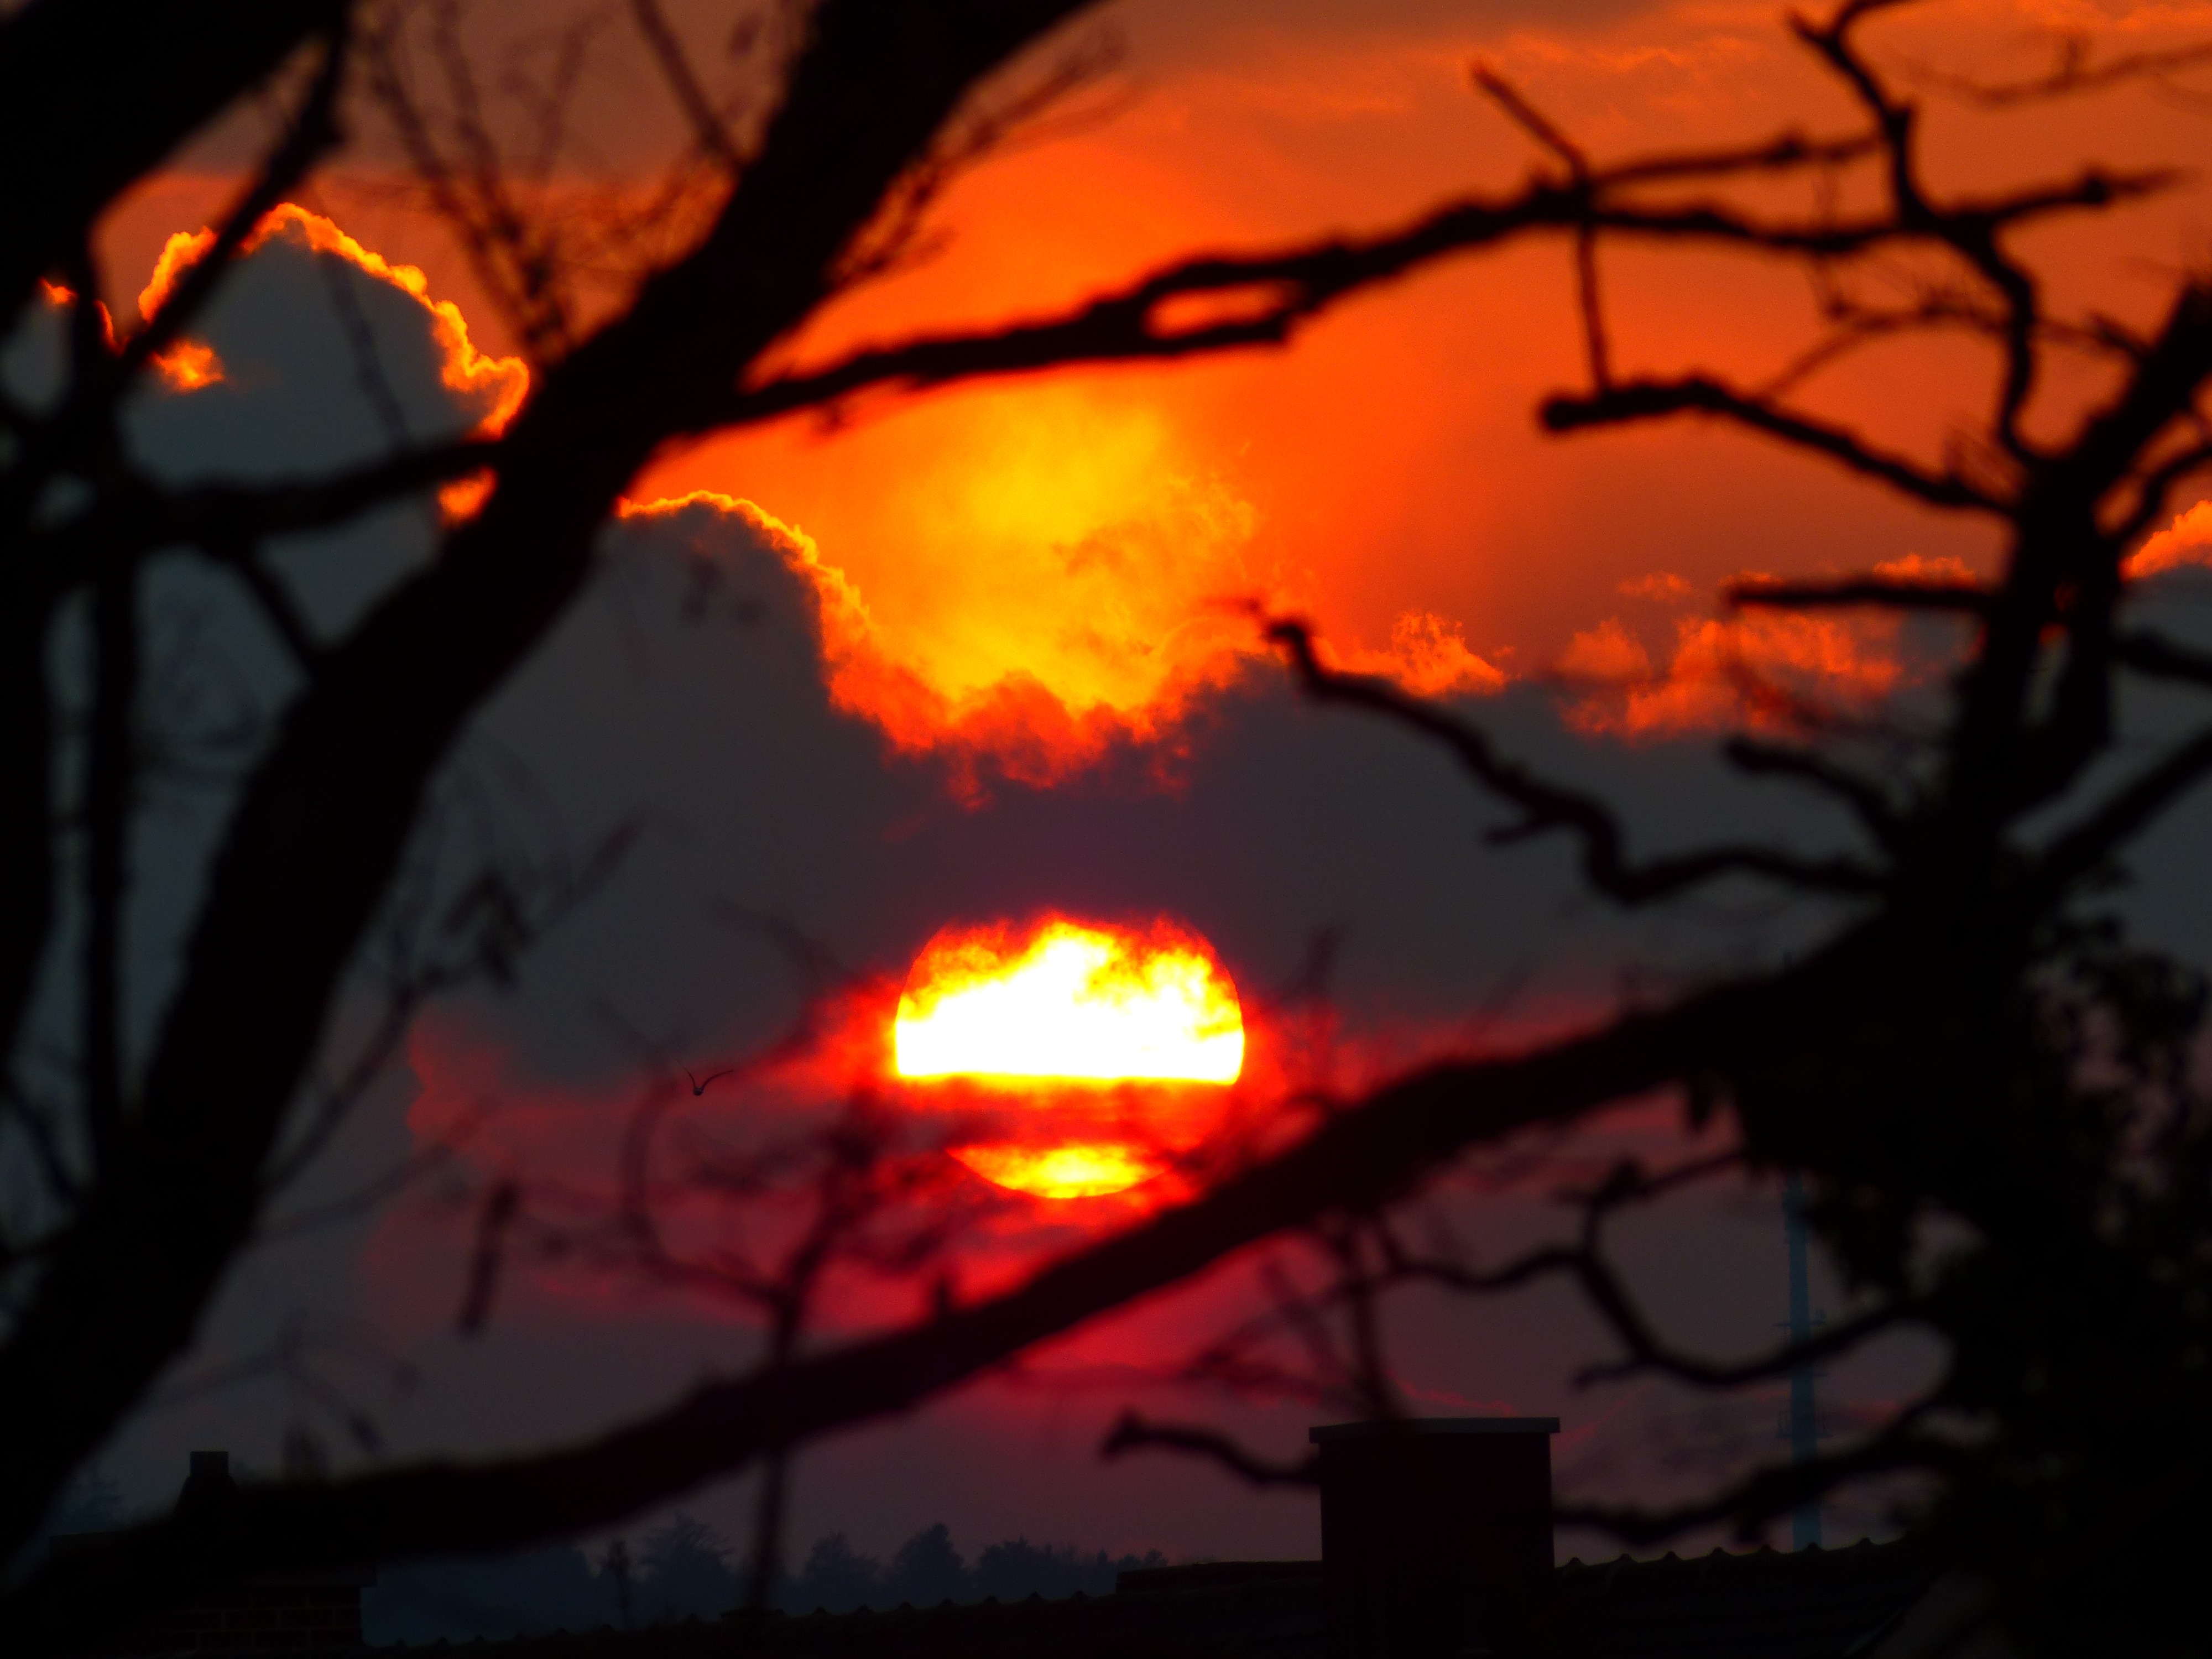
tree, silhouette, light, cloud, sky, sun, sunset, atmosphere, dusk, evening, orange, reflection, red, glow, darkness, burn, trees, clouds, afterglow, back light, geological phenomenon